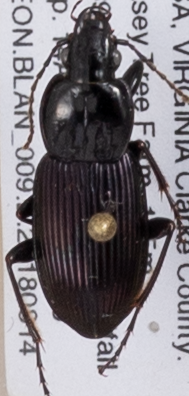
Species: Pterostichus trinarius
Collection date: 2018-08-14
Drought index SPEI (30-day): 2.09
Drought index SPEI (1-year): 1.69
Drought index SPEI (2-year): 1.498